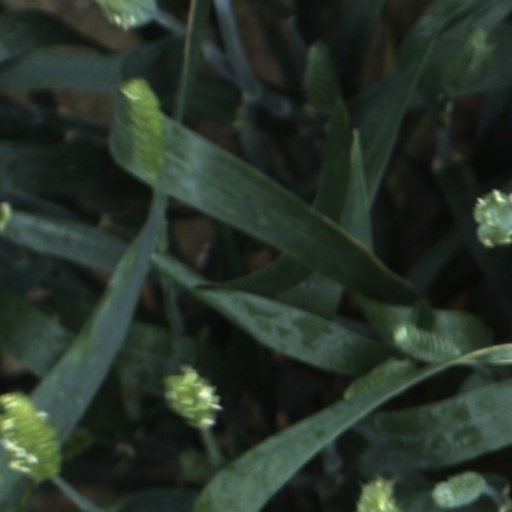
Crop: wheat